Kingdom of Bosnia

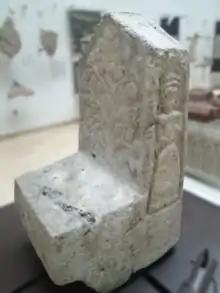
Royal and judge's seat of Queen Helen, who is depicted on its side

While Bosnia retained its standing among neighboring states in the immediate aftermath of Tvrtko's death, during Dabiša's reign conditions within the state started deteriorating. He successfully resisted his sovereigns from Hungary, Naples, and even Ottoman Turks. In the first years of his reign, Dabiša successfully maintained the integrity of the Kingdom.